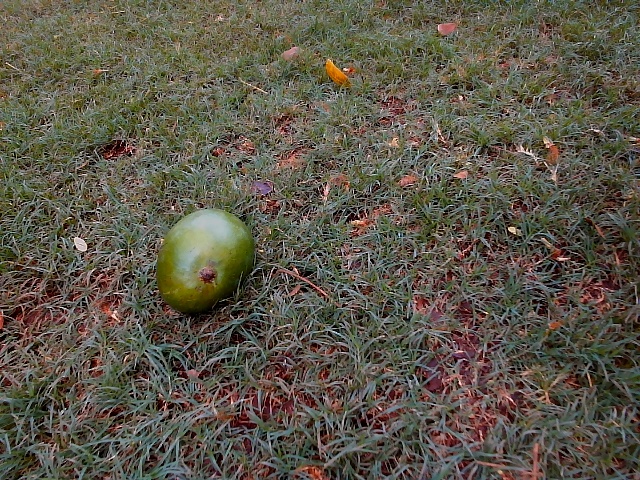
Label: Raw_Mango